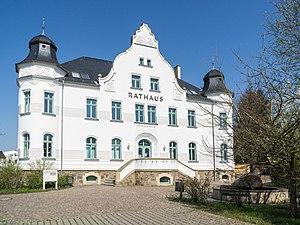
Rackwitz est une commune de Saxe, située dans l'arrondissement de Saxe-du-Nord, dans le district de Leipzig.